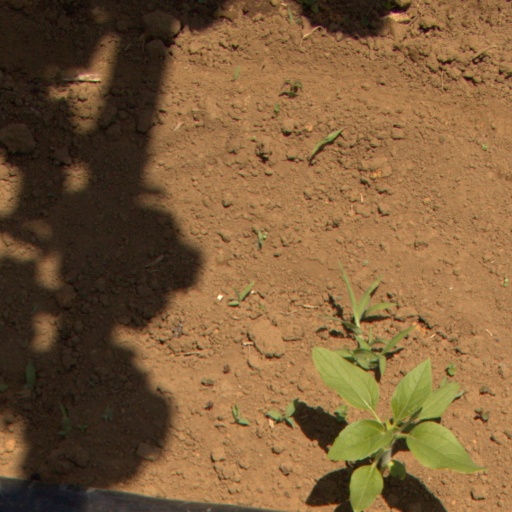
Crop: Jerusalem artichoke